Hallway Productionz

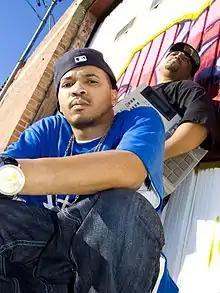
Dee Underdue (left) and Teak Underdue (right)

Hallway Productionz is a music production duo from Stockton, California, composed of Teak & Dee Underdue. They have been credited on albums for music industry artists mainly in hip hop and contemporary R&B, such as Ice Cube, WC, T-Bone, Angie Stone, Dave Hollister, and Mindless Behavior.